Resistor

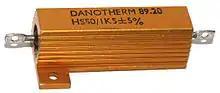
An aluminium-encased power resistor rated for dissipation of 50 W when mounted on a heat-sink

Power resistors are required to dissipate substantial amounts of power and are typically used in power supplies, power conversion circuits, and power amplifiers; this designation is loosely applied to resistors with power ratings of 1 watt or greater. Power resistors are physically larger and may not use the preferred values, color codes, and external packages described below.